Giovannona Long-Thigh

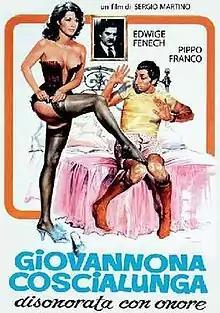

Giovannona Coscialunga disonorata con onore (literally "Joanna Longthigh, honorably dishonored", internationally released as Giovannona Long-Thigh) is a 1973 commedia sexy all'italiana directed by Sergio Martino. The film reteams the two main actors of the 1972 film "Quel gran pezzo dell'Ubalda tutta nuda e tutta calda" and, as with the previous film, it was very successful commercially. The original title reprises Lina Wertmüller's "Mimì metallurgico ferito nell'onore".